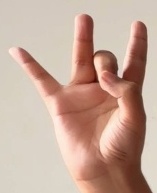
ASL sign: 8